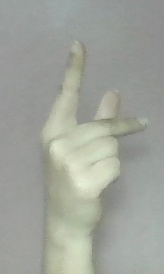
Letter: dha